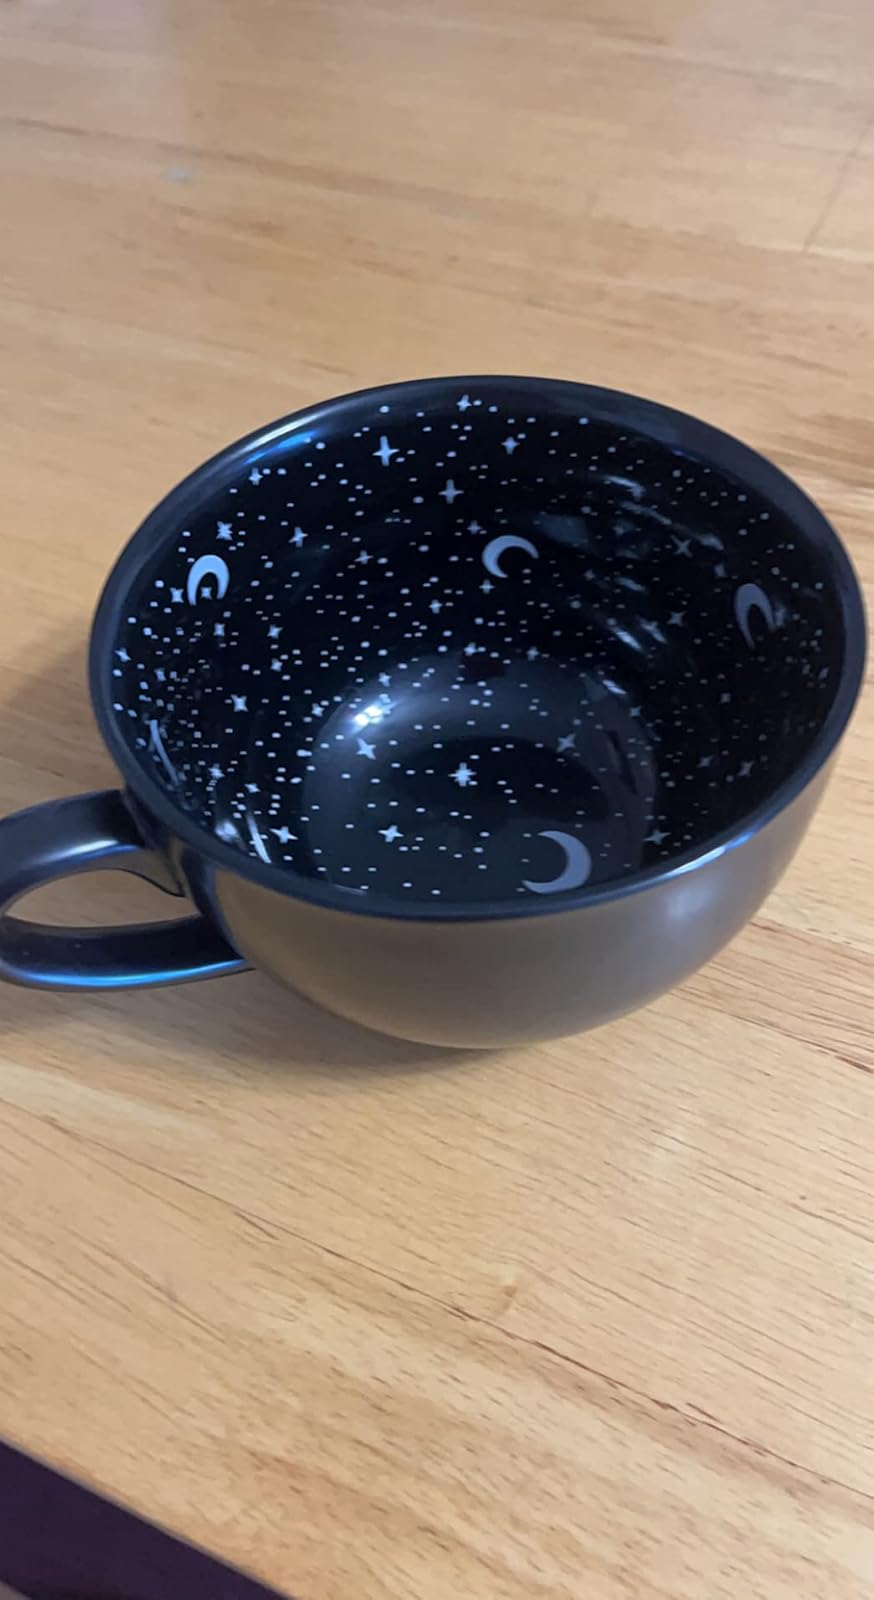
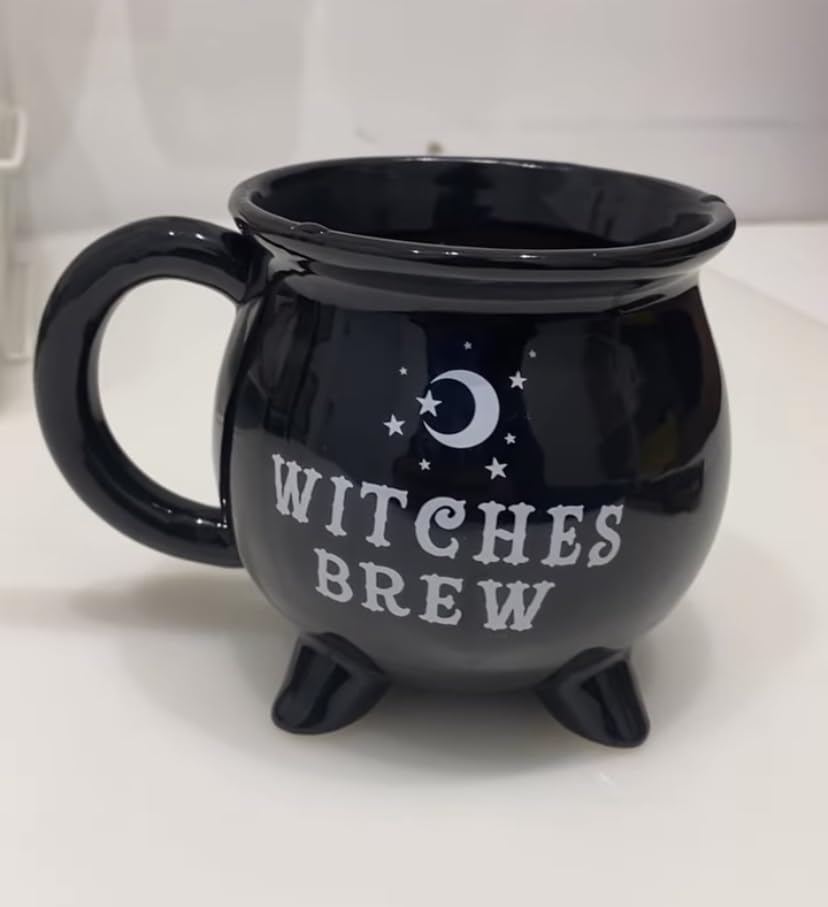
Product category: items_mug
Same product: no